Irena Pavlovic

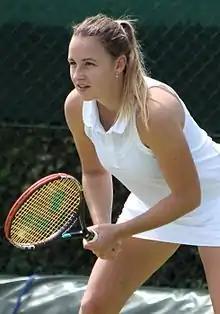
Irena Pavlovic in 2014

Irena Pavlovic (born 28 September 1988) is a French former tennis player of Serbian descent. Born in Serbian capital Belgrade, she moved to Paris when she was three.